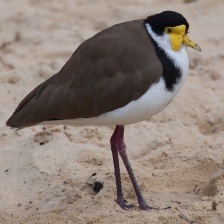
Species: MASKED LAPWING
Scientific name: VANELLUS MILES